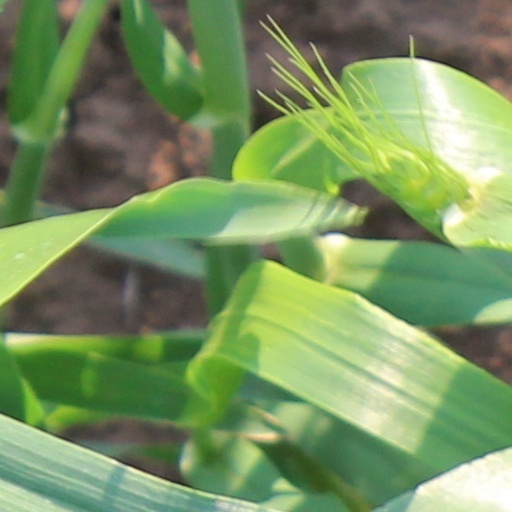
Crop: wheat